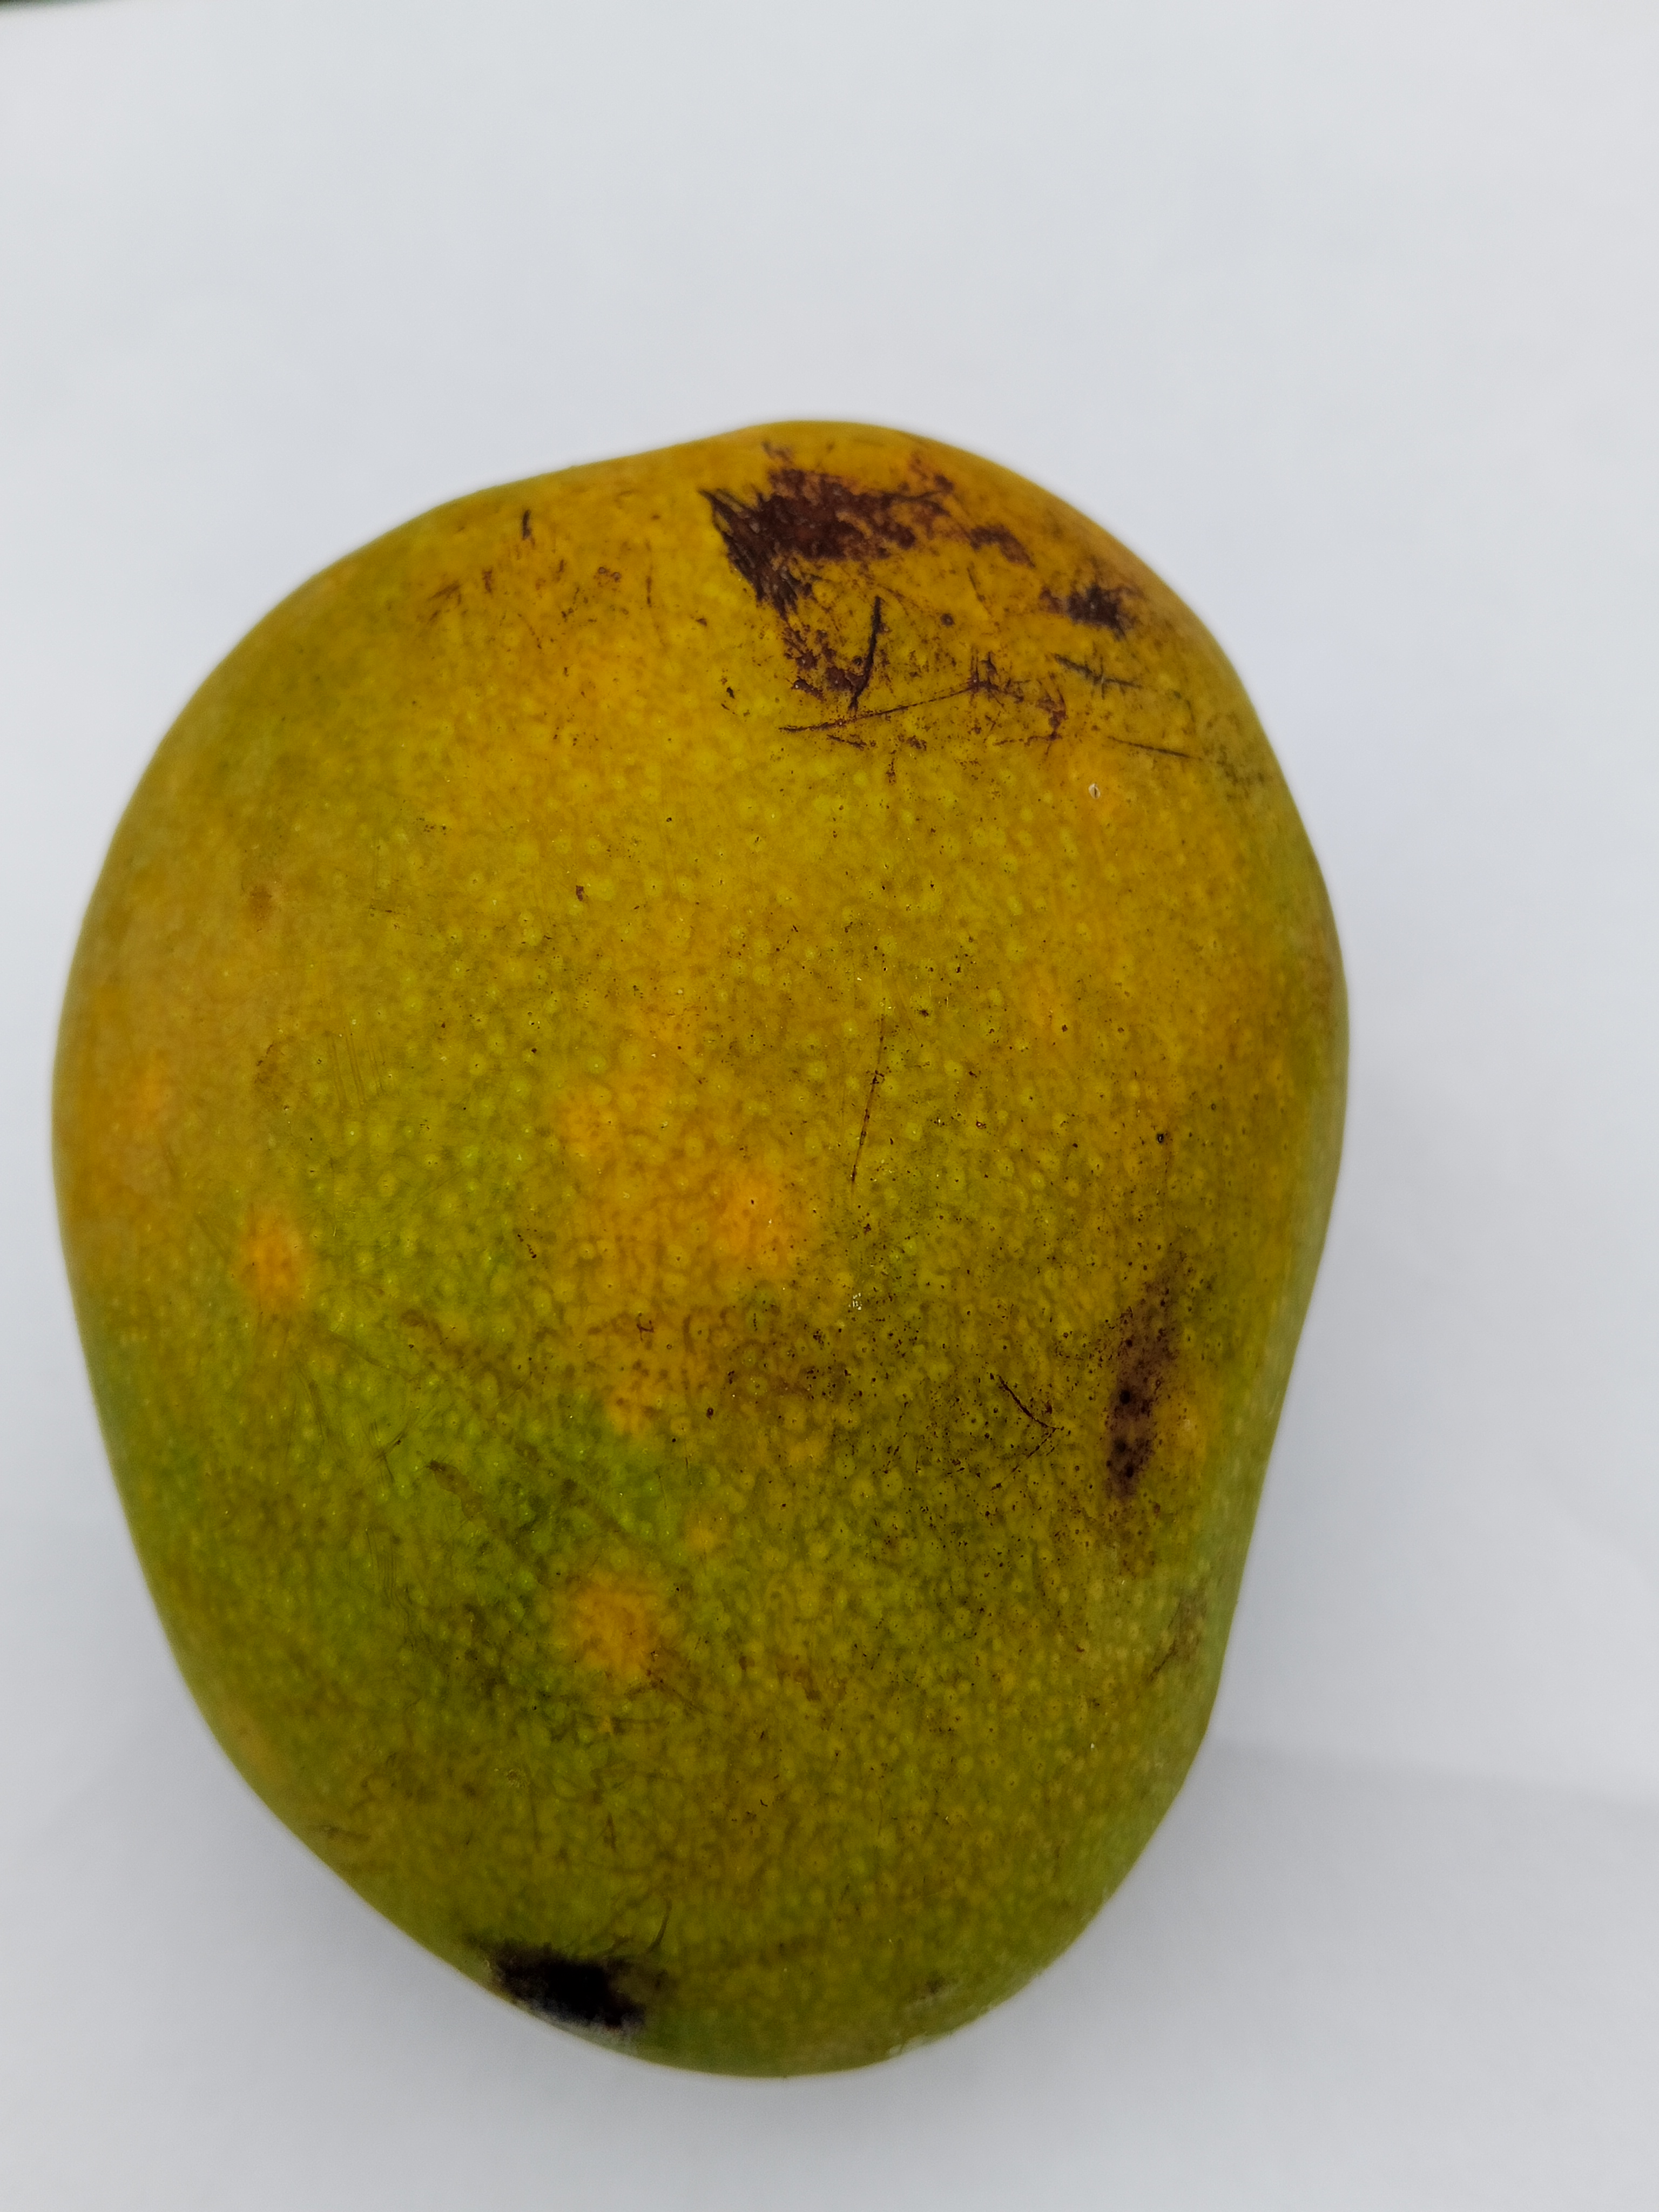
Mango variety: Himsagar